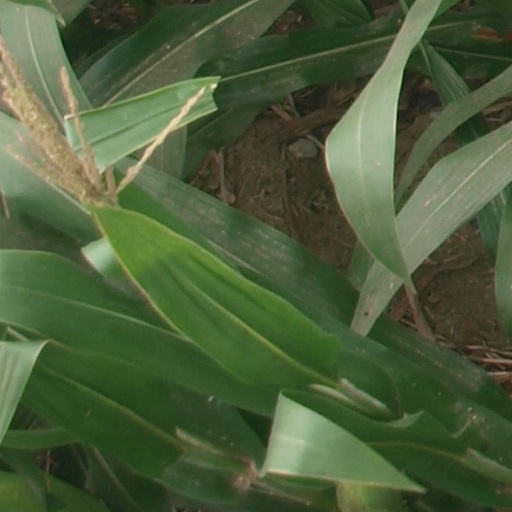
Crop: maize; corn